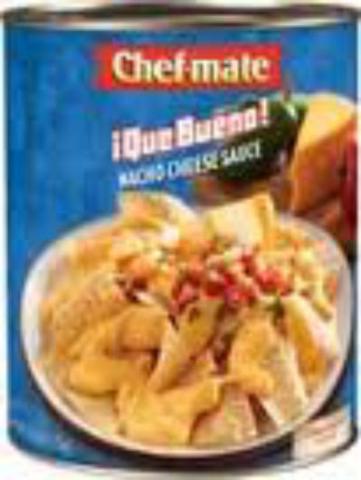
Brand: chef-mate
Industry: Food